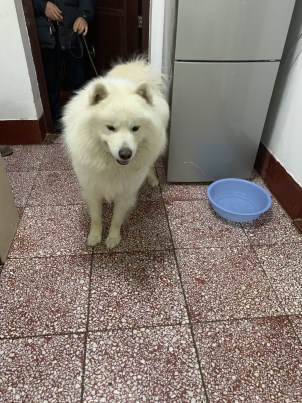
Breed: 2192-n000088-Samoyed